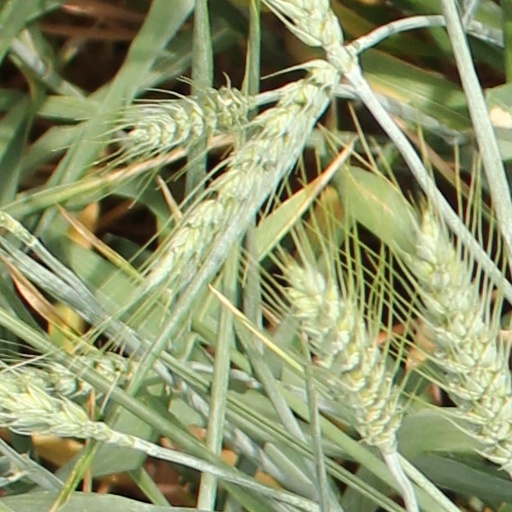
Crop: wheat